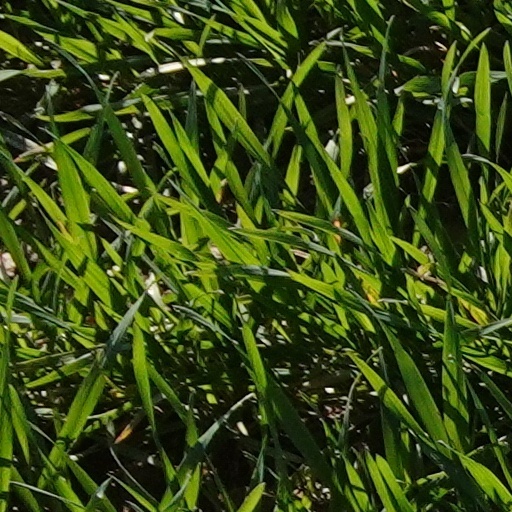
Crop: wheat